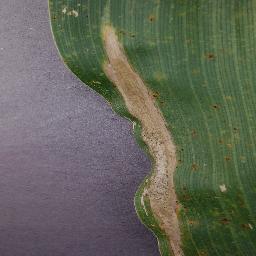
Label: Corn___Northern_Leaf_Blight